Peter Seidman

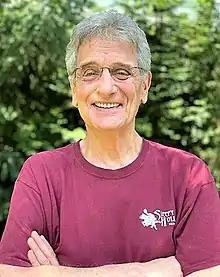
Peter Seidman in 2020

Peter Seidman is a New York-based lecturer, educator and talent scout. Seidman is the founder of the Seidman Academy, and has presented lectures for the past forty years on child development, education, and the arts.